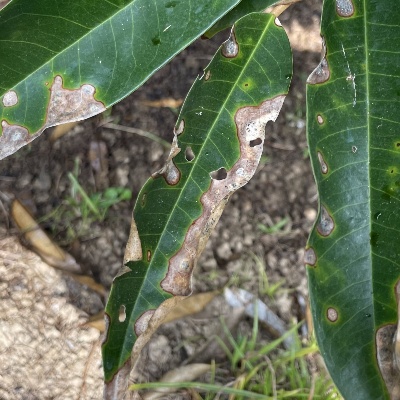
Label: Leaf_Phomopsis